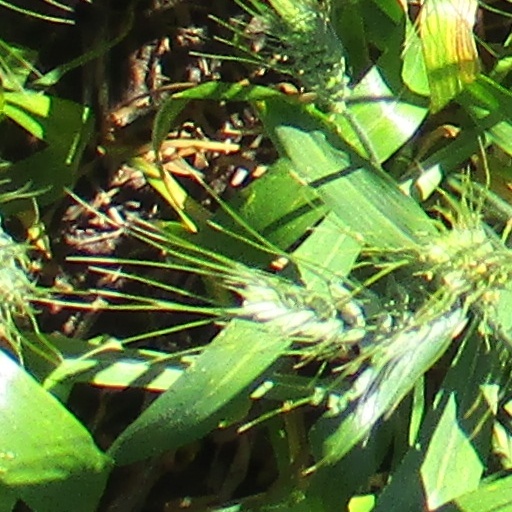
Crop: wheat